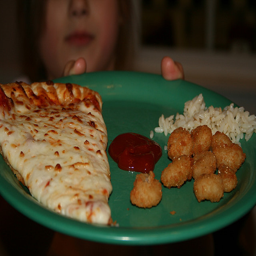
a plate with some pizza and shrimp on it
A pizza and a bunch of food sitting on a plate.
A slice of cheese pizza on a green plate with ketchup and rice.
Adult holding plate with food items on green plate for consumption.
A plate of food with pizza, shrimp and rice.